Thespis (opera)

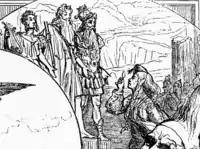
Thespis meets the gods – detail from a larger engraving.

On Mount Olympus, the elderly deities complain of feeling old and lament their waning influence on Earth. Mercury complains that the older gods are lazy and leave all their duties to him, while he gets no credit for all his drudgery. Jupiter says that matters have reached a crisis, but he is unsure what can be done about it. Just then, the gods see a swarm of mortals ascending the mountain and withdraw to observe them from a distance.